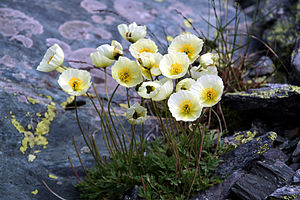
Florarige
Holarktis. Is-Ranunkel i Altaibjergene
Et Florarige er et område, der er kendetegnet ved en selvstændig vegetationskarakter, og som er opstået uafhængigt med egen fylogenese. Florarigerne rummer store forskelle, de viser en høj grad af særpræg, og de afspejler den geologiske udvikling på kontinenterne. De kan ofte skelnes fra hinanden på plantegrupper af meget omfattende karakter. Disse grupper betegner man som floraelementer i det pågældende plantegeografiske område. Florarigerne er de største, floristiske enheder, som bruges til en meget grov inddeling. De opdeles gerne i florazoner, der så igen underdeles i floraområder.